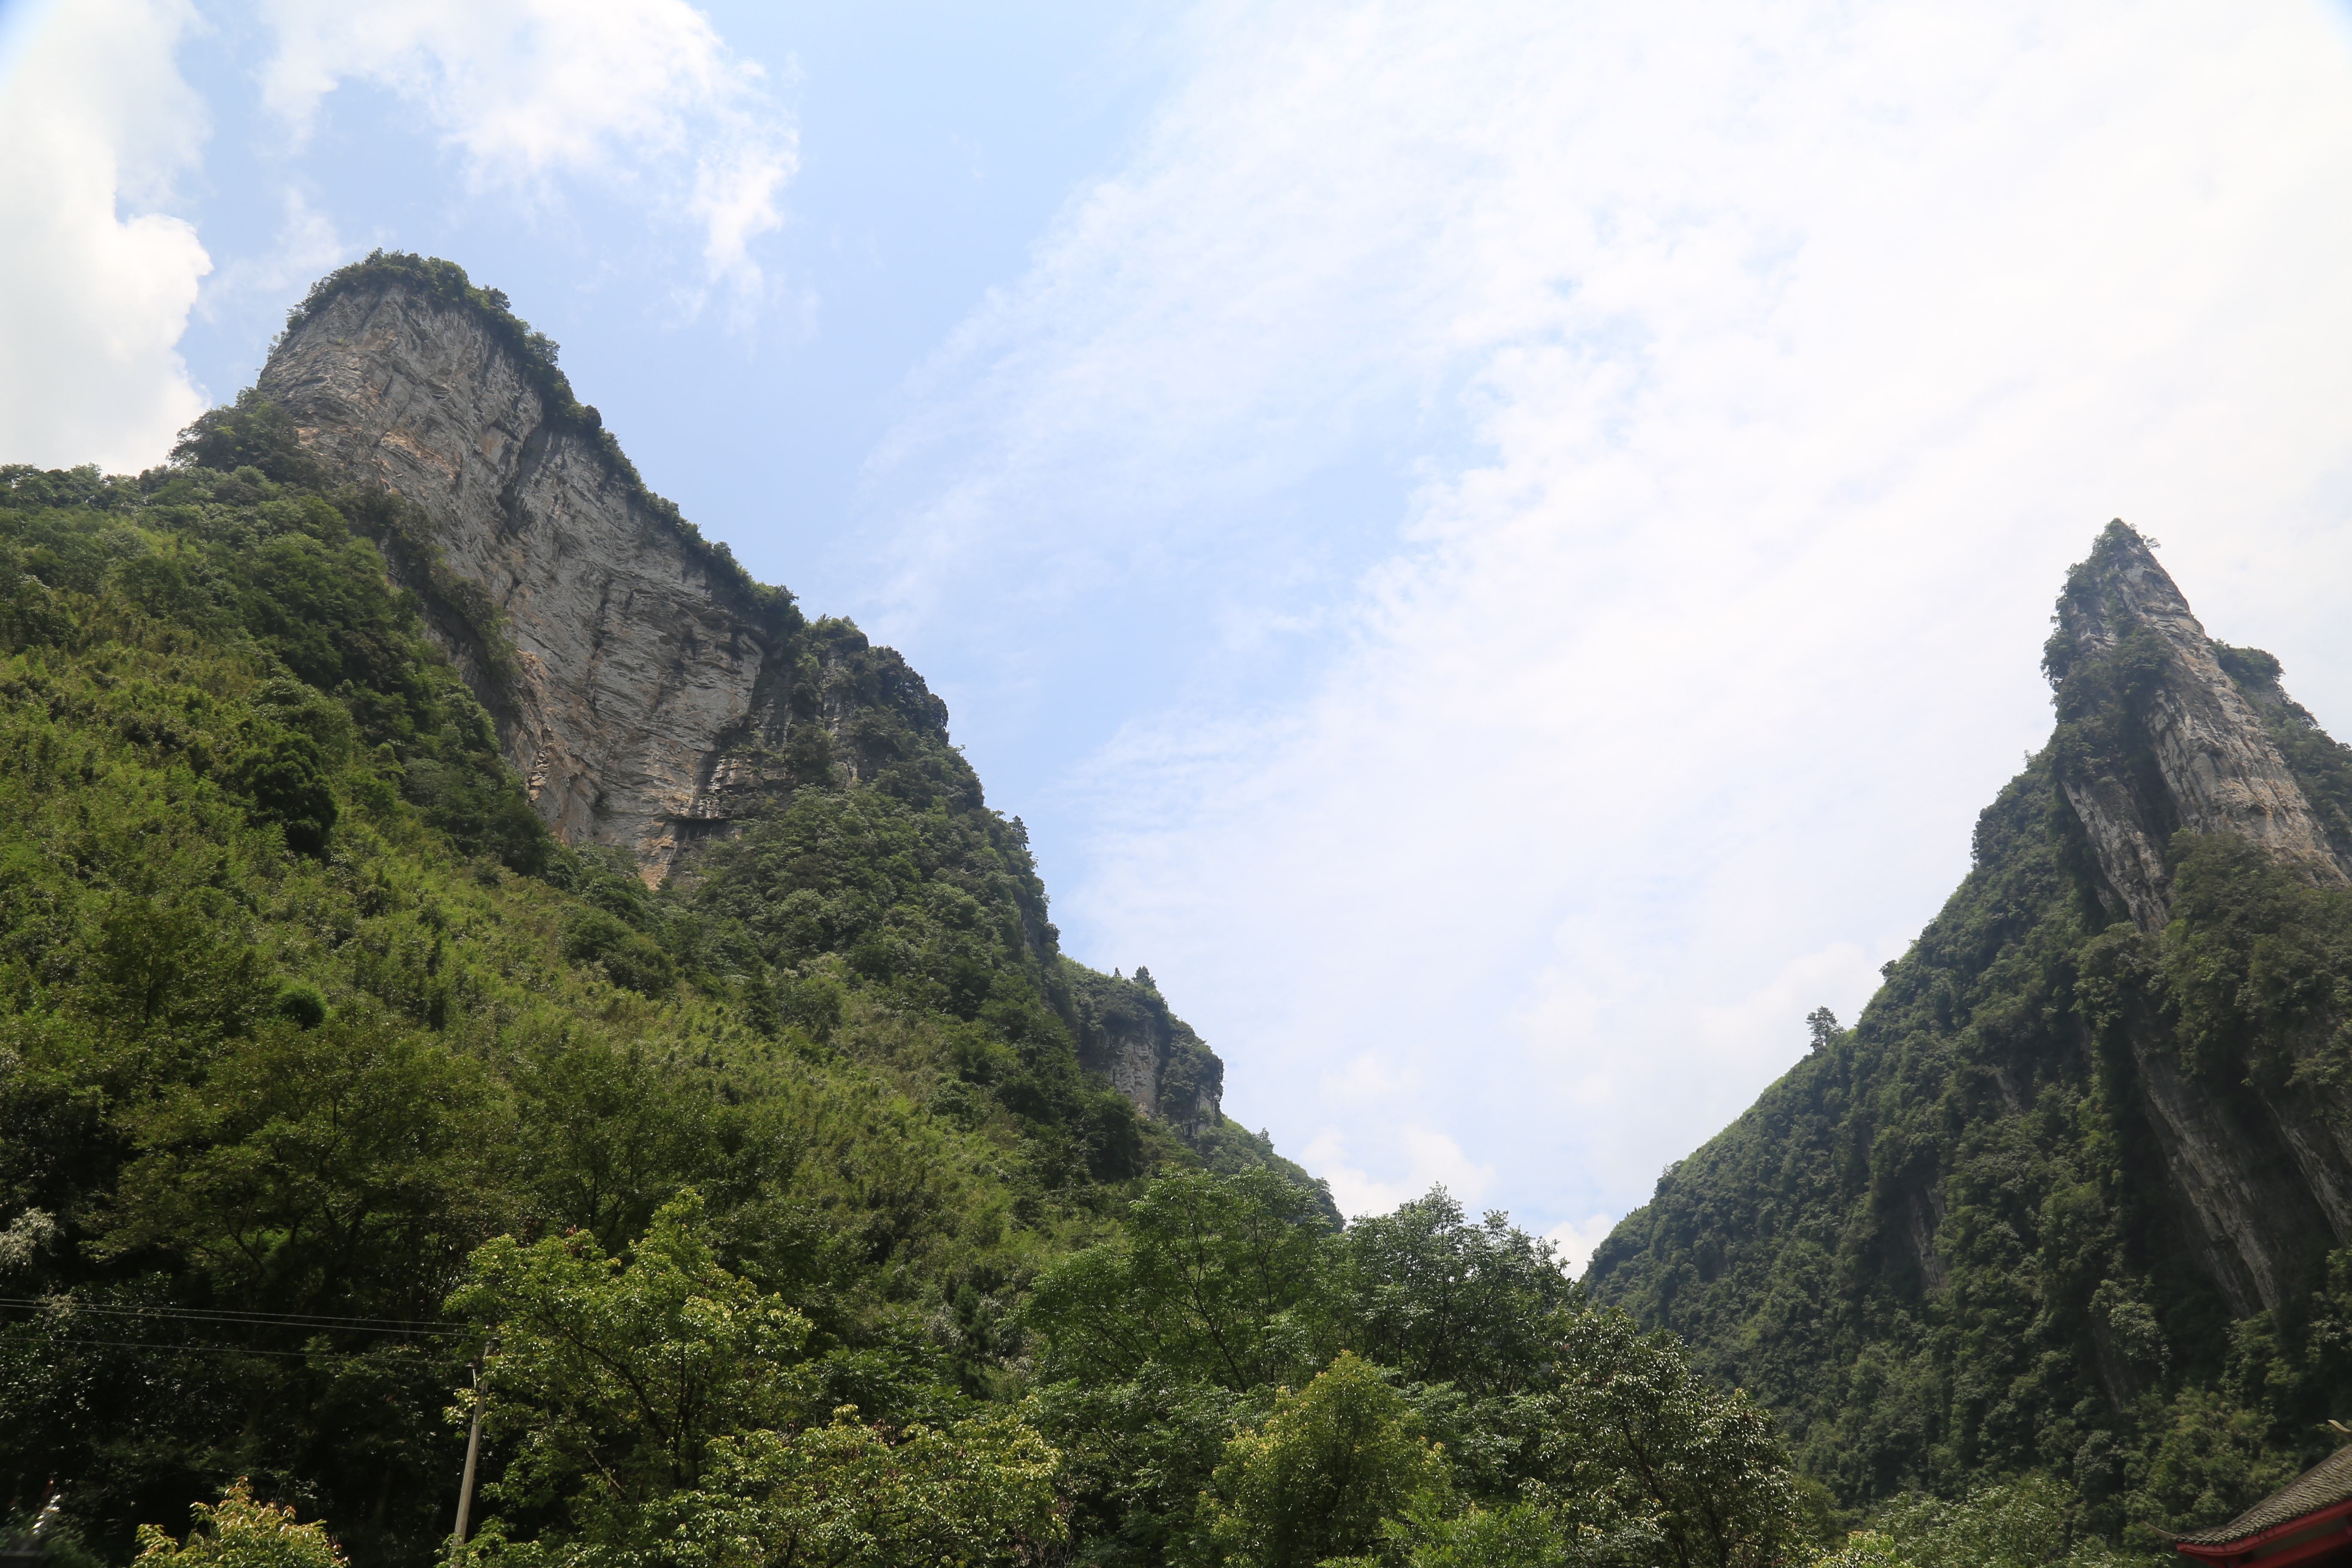
nature, mountain, sky, hill, adventure, valley, mountain range, terrain, ridge, look up, alps, plateau, landform, mountain pass, the vast, in western hunan, geographical feature, mountainous landforms